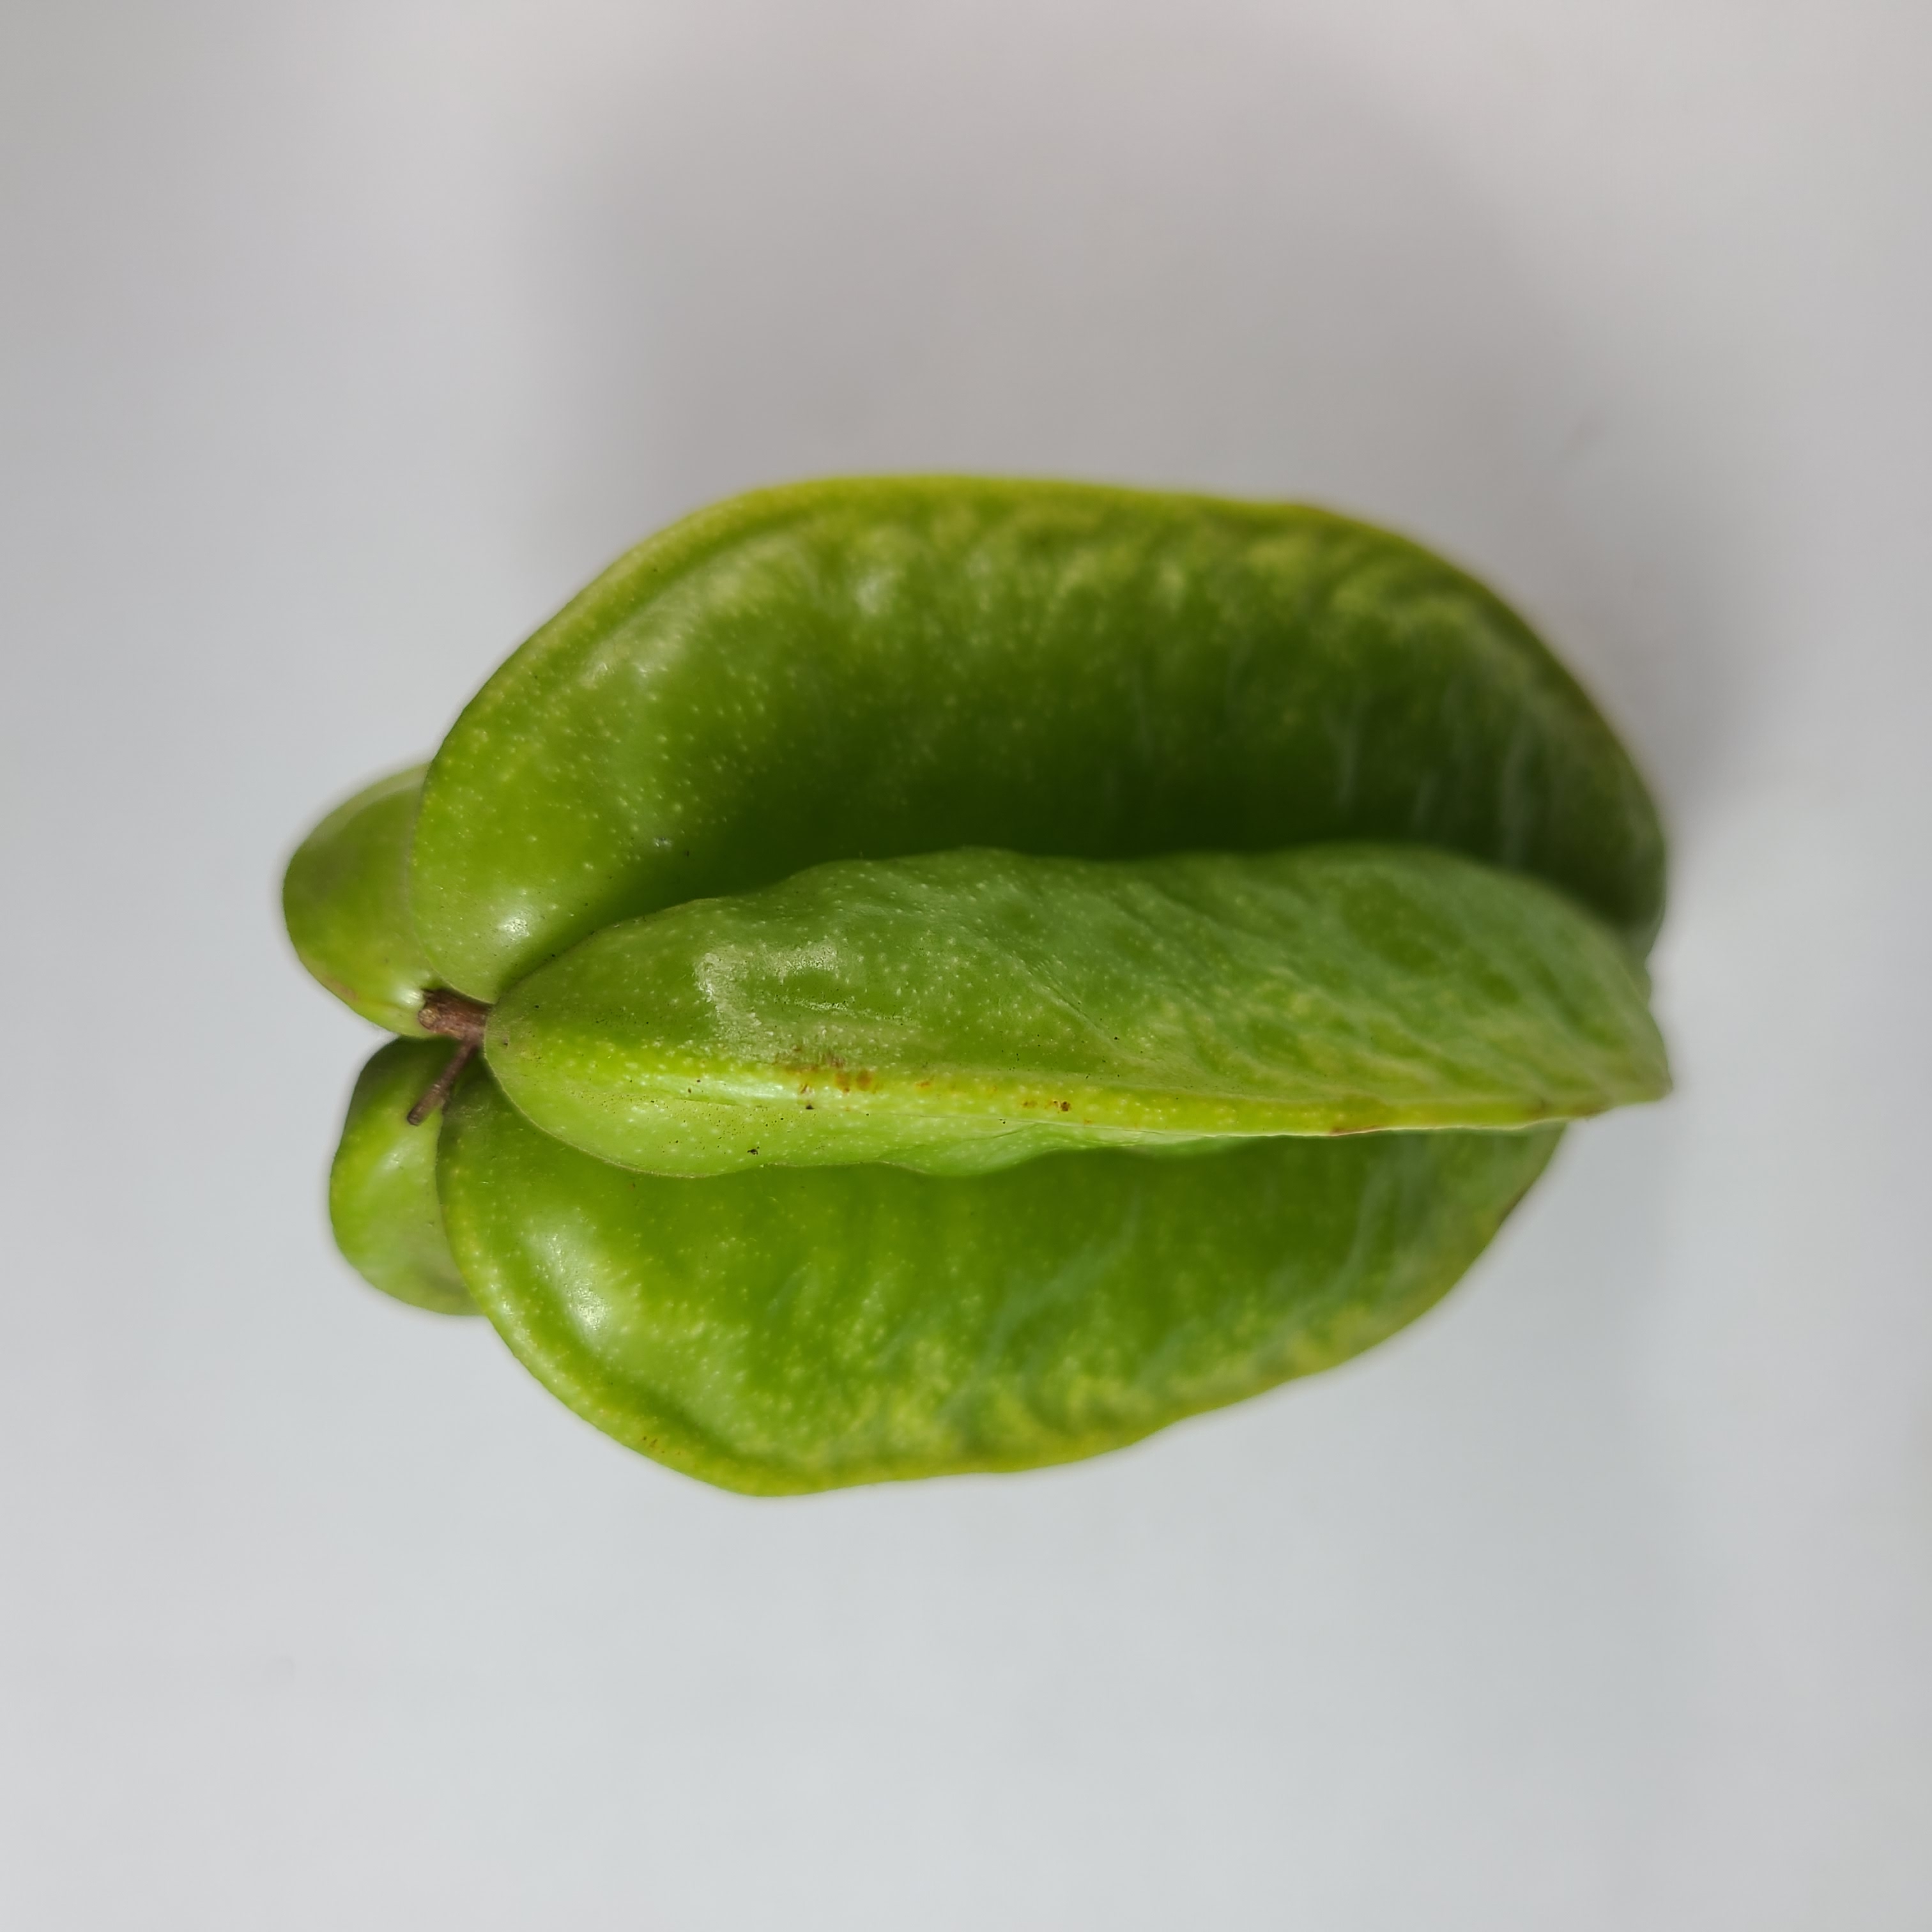
Label: Healthy Fruits